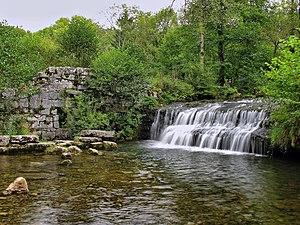
Les ruines du moulin Jeunet
Le Hérisson est une rivière du massif du Jura, en France, dans la Région des lacs du Jura français et un affluent de l'Ain, donc un sous-affluent du Rhône.